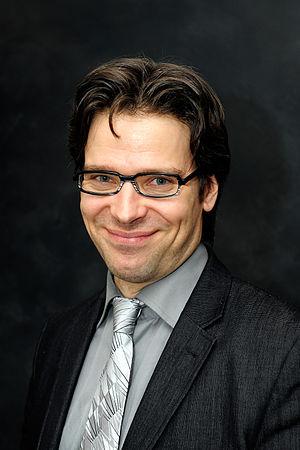
Des élections municipales ont lieu le 10 avril 2017 en Finlande pour désigner les conseillers municipaux élus pour 5 ans.
Les élections législatives finlandaises de 2015 se tiennent le 19 avril 2015, afin d'élire les 200 députés de la 37ᵉ législature du parlement finlandais, l'Eduskunta.